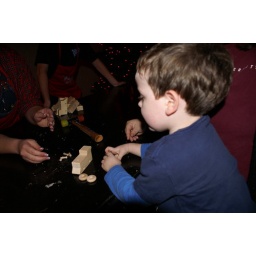
Building a wooden train in Santa's Workshop.